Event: Nepal Earthquake
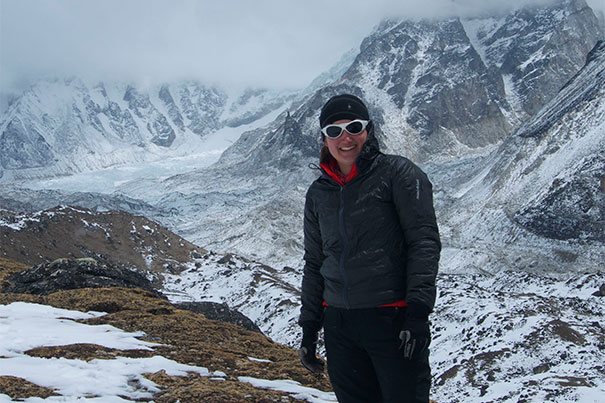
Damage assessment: no_damage